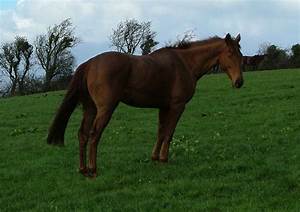
Label: cavallo